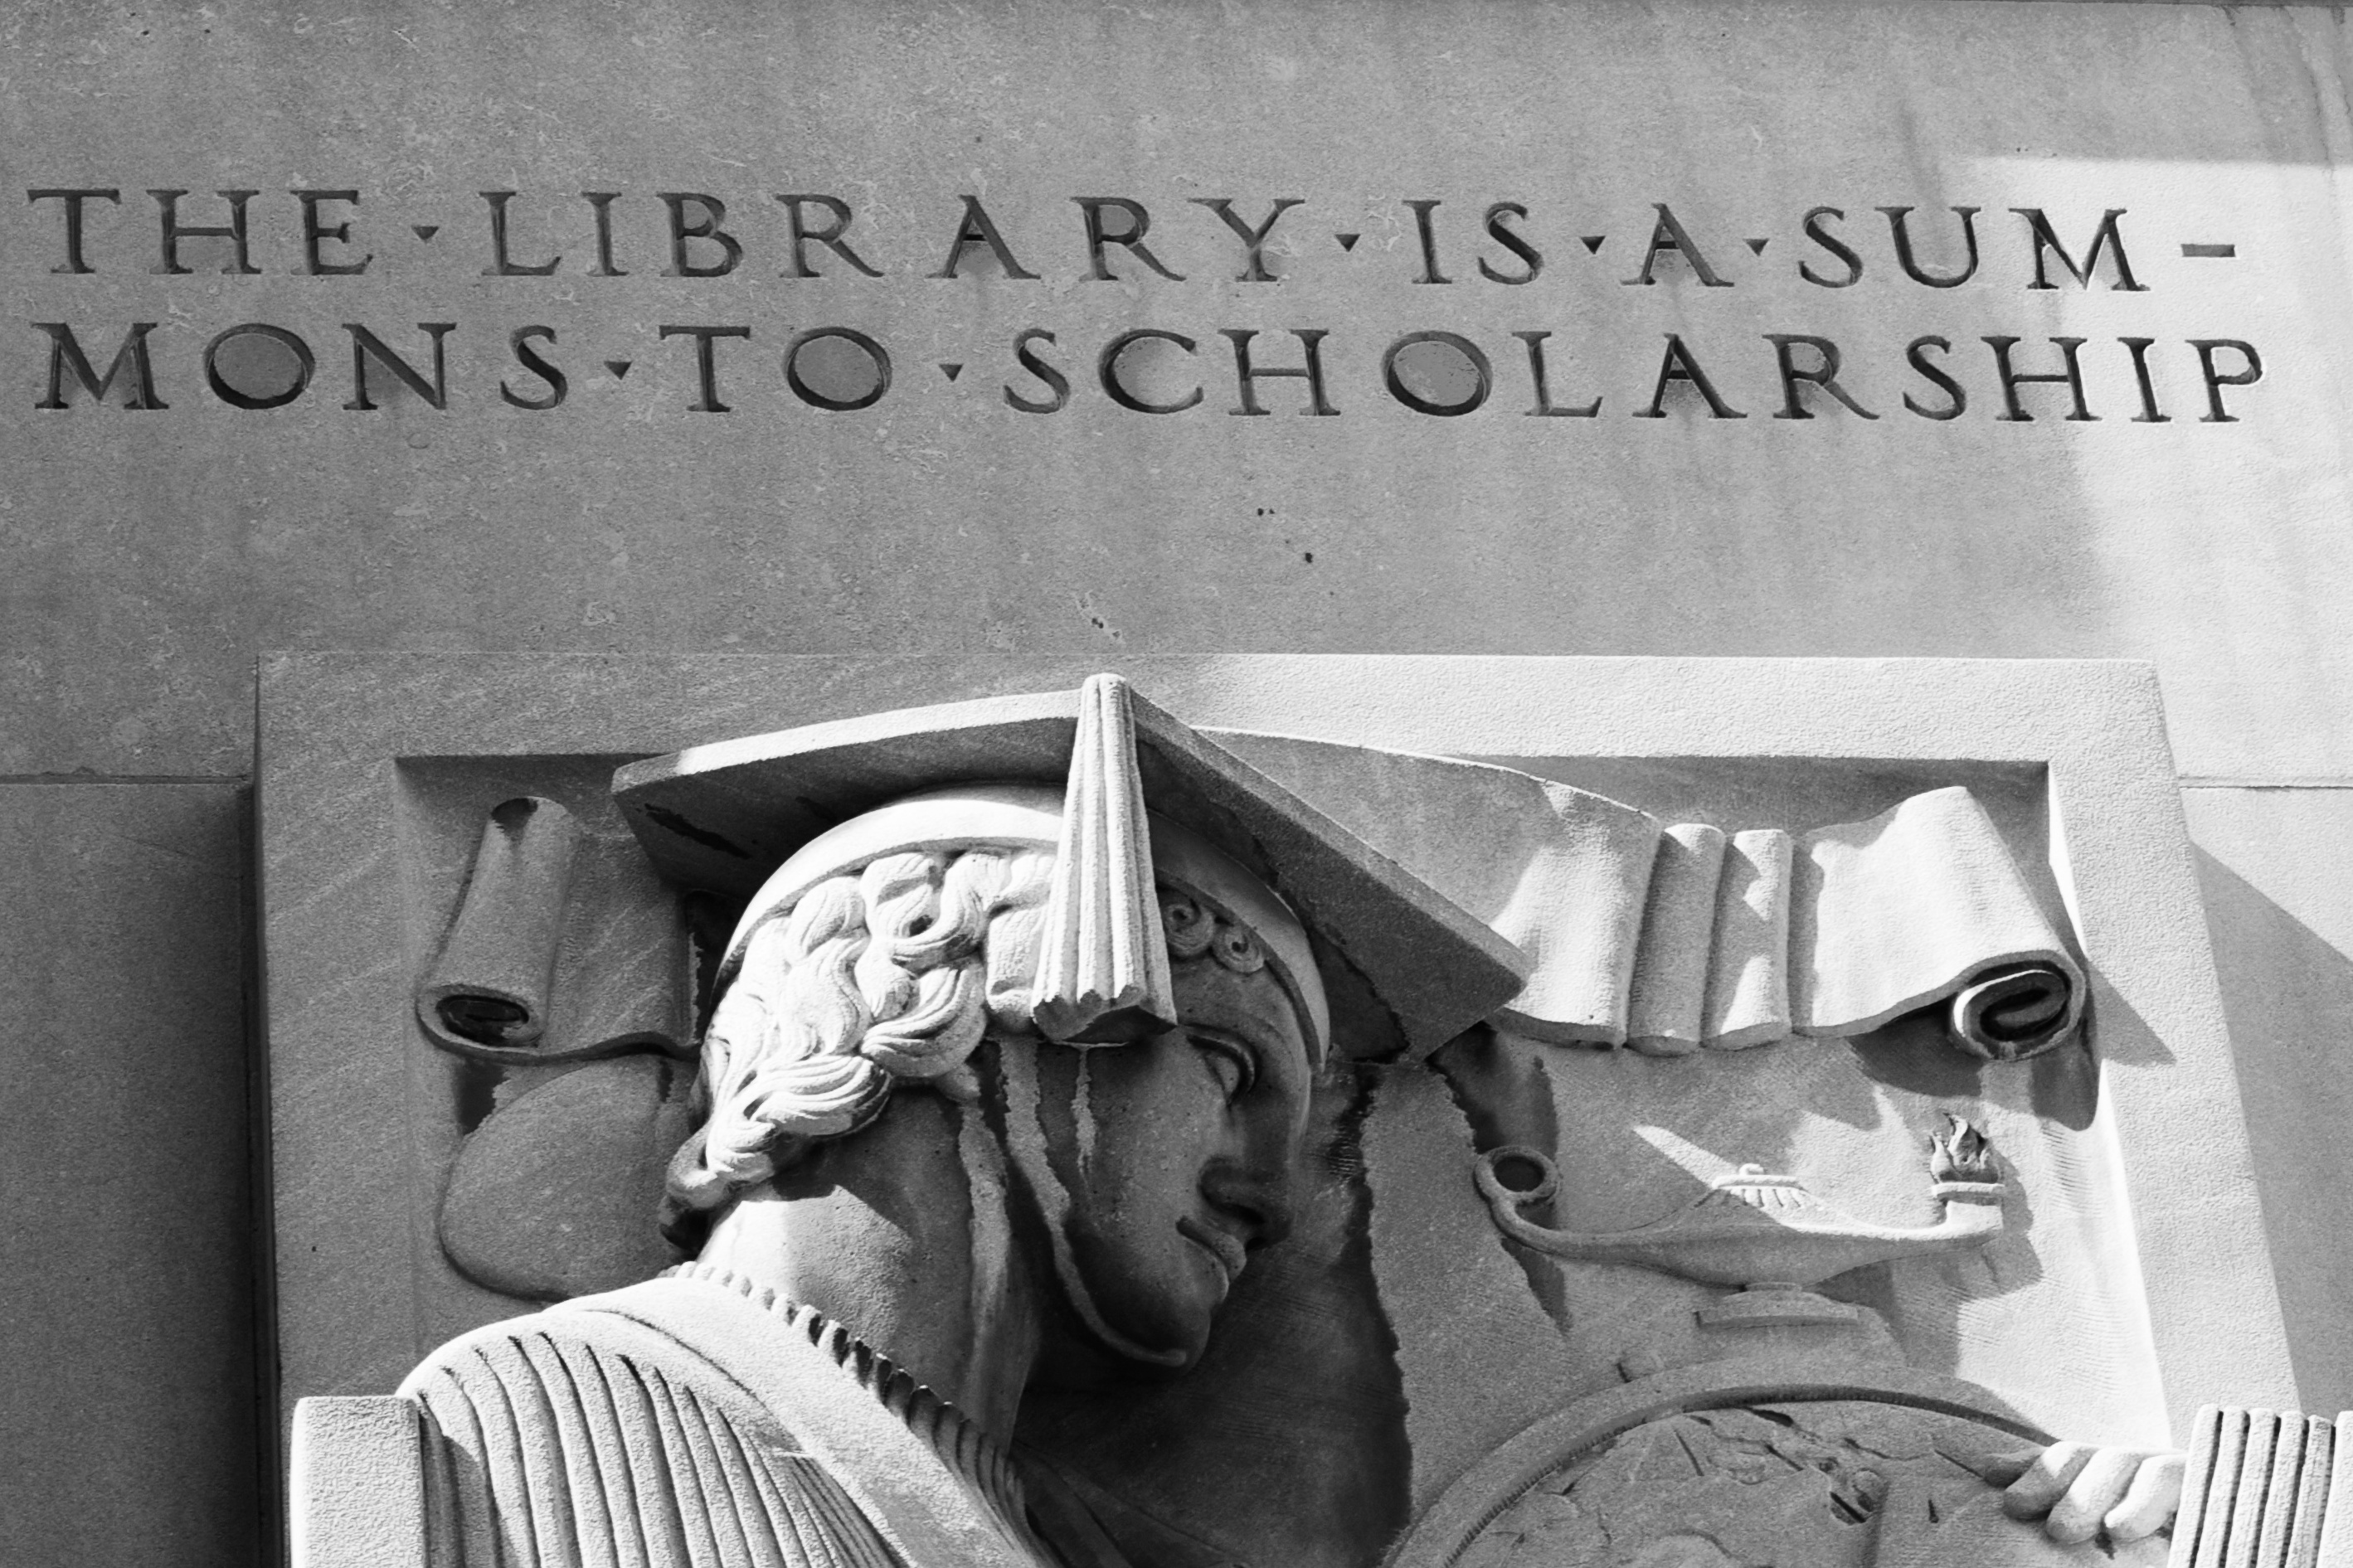
black and white, monochrome, history, odyssey, monochrome photography